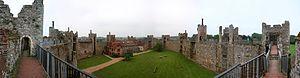
Le château de Framlingham est situé dans le bourg du même nom dans le comté du Suffolk, en Angleterre.